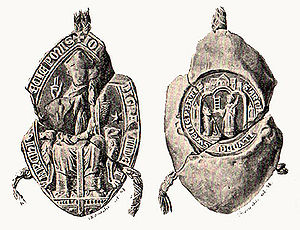
Jens Grand
Jens Grands segl og modsegl
Jens Grands segl. Tegning af E Rondahl -98 fra: Vort folks historie af Johan Ottesen 1901
Jens Grand var en dansk ærkebiskop.